IACT

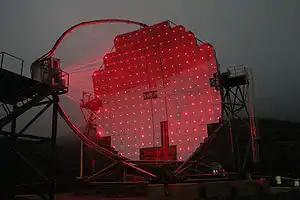
MAGIC, a Cherenkov telescope in operation on the Canary island of La Palma. On foggy nights, the lasers that are used to focus the mirrors can be seen.

IACT (imaging atmospheric [or air] Cherenkov telescope [or technique]) is a device or method to detect very-high-energy gamma ray photons in the photon energy range of 50 GeV to 50 TeV.